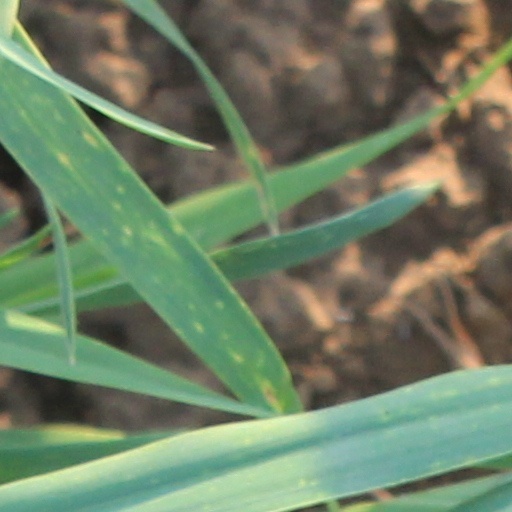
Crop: wheat